Paul Breyne

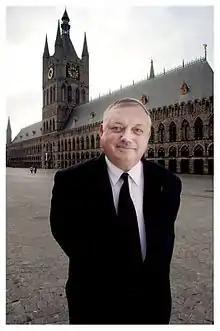
Breyne outside the Ypres Cloth Hall

Paul Breyne (born 10 January 1947) is a Belgian politician who served as Governor of West Flanders between 1997 and 2012. He is a member of Christian Democratic and Flemish.